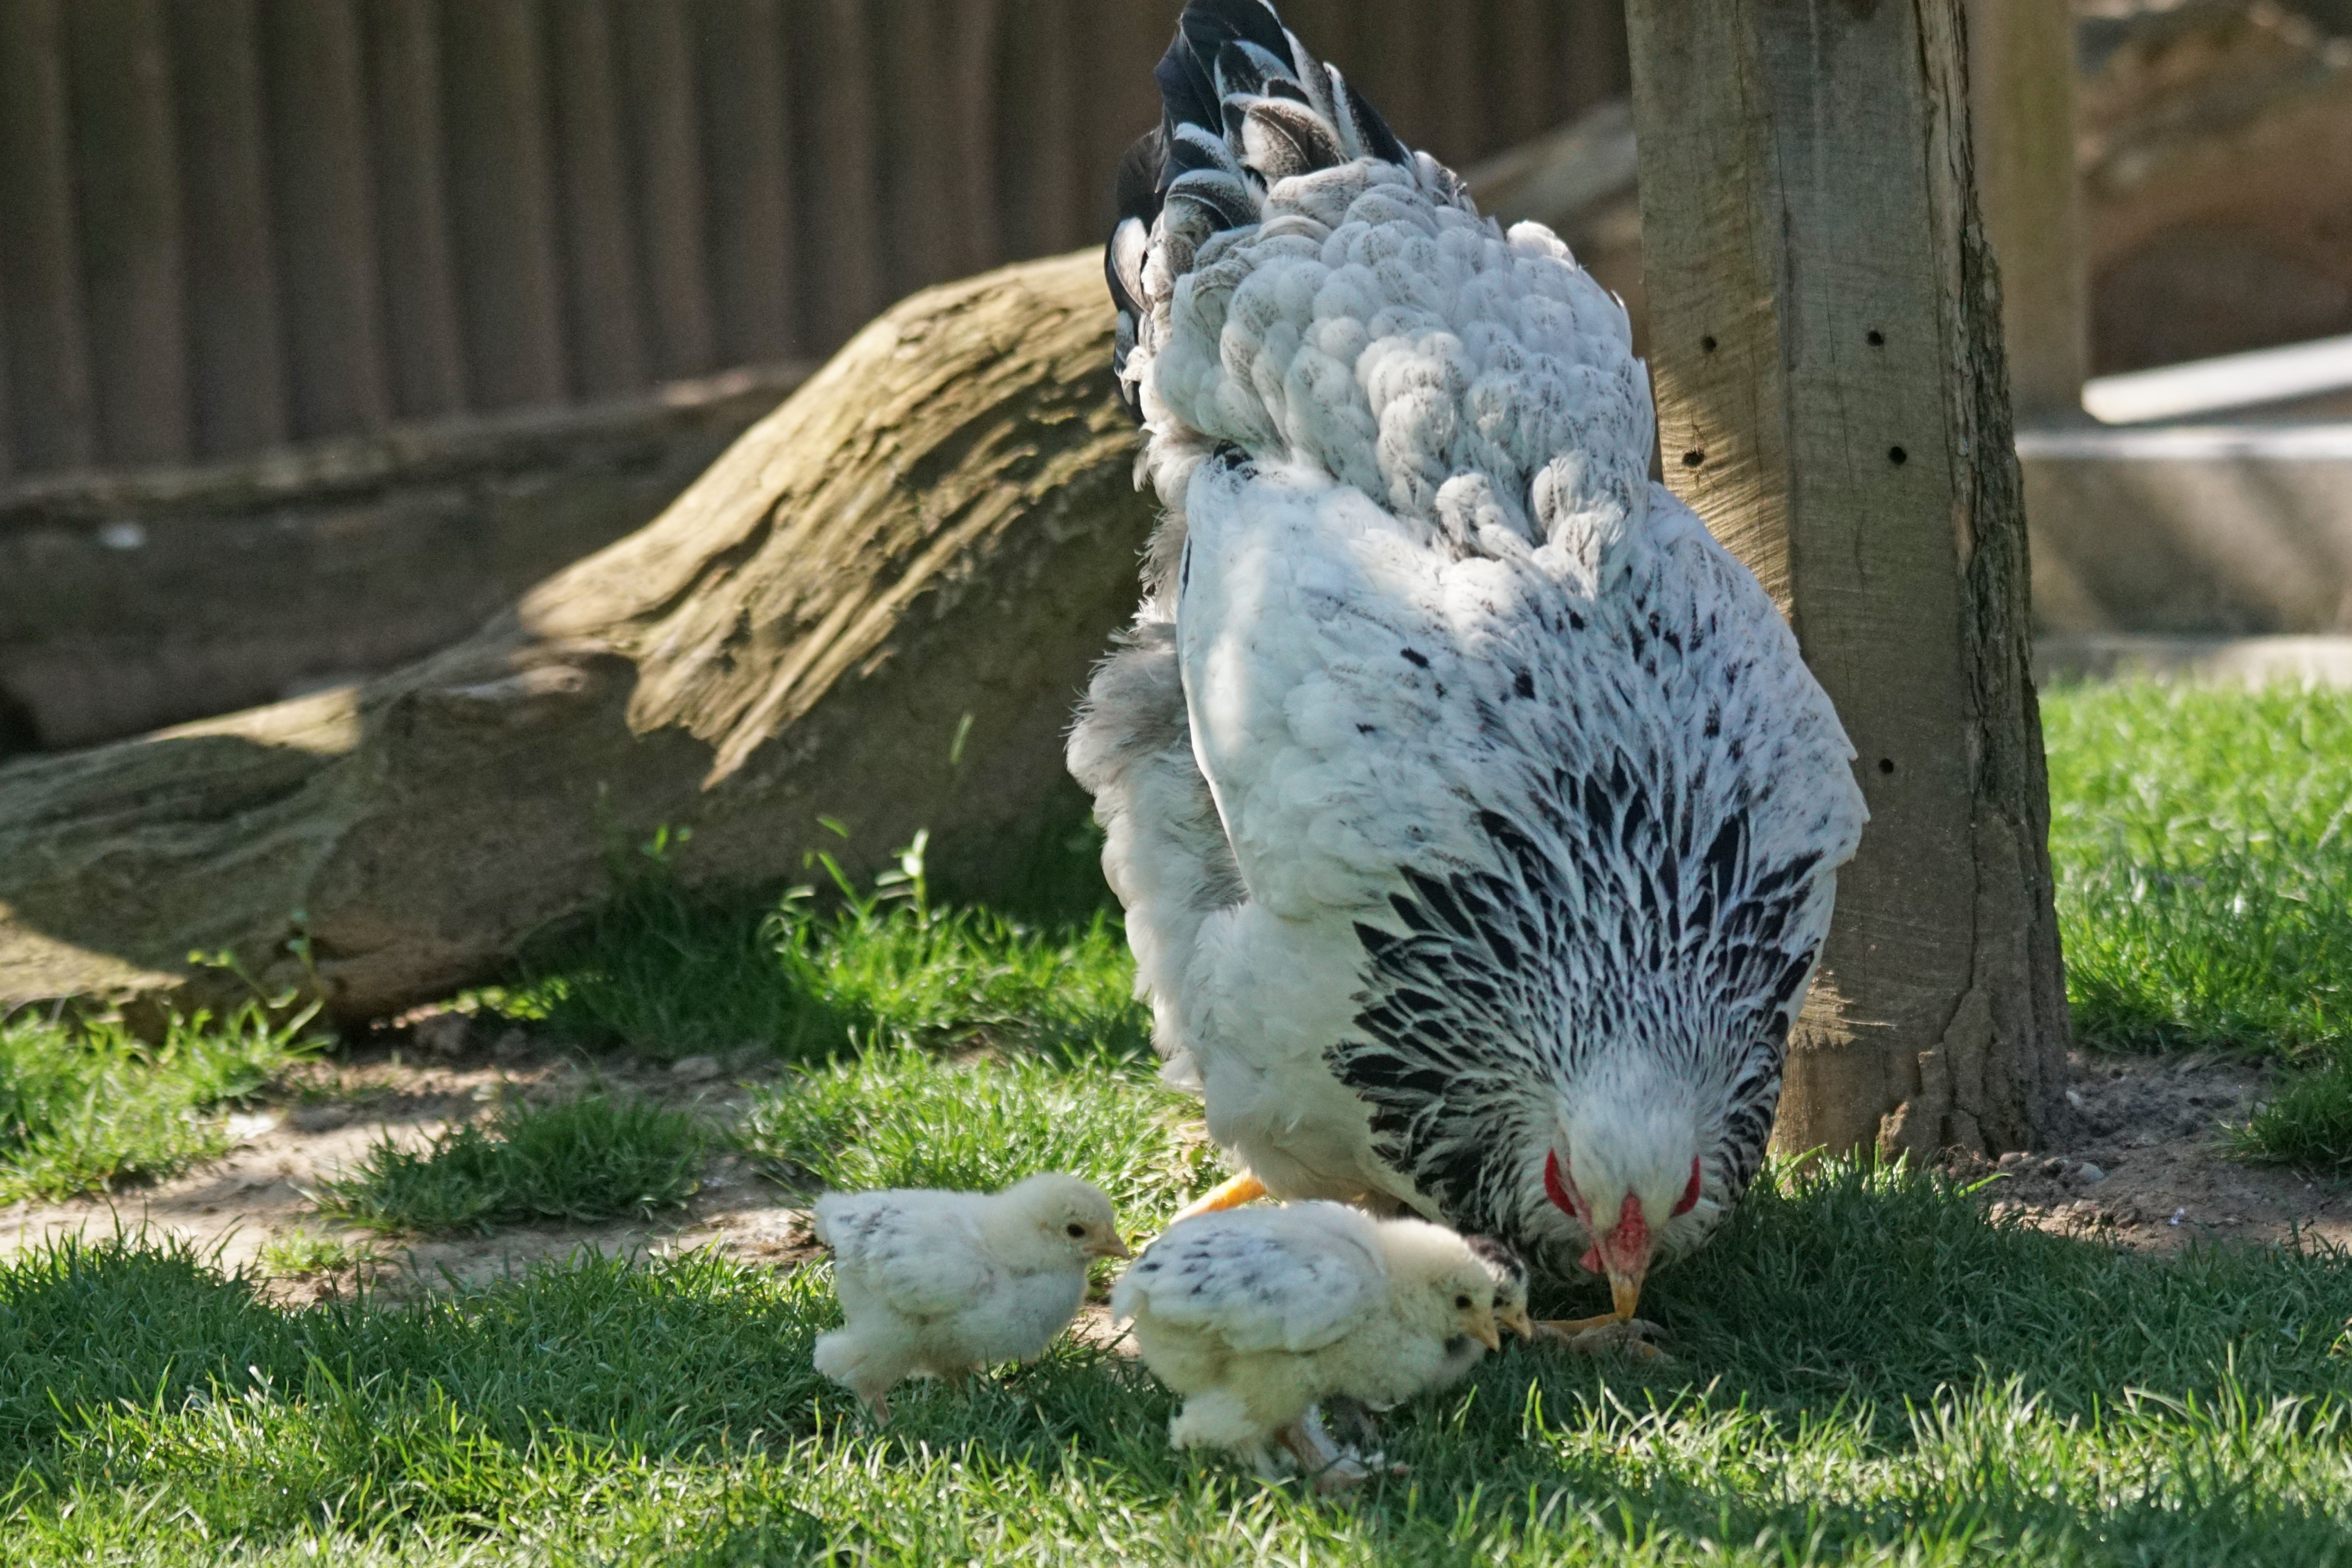
bird, wing, wildlife, zoo, beak, chicken, fauna, poultry, hen, vertebrate, parrot, chicks, parakeet, falcon, country life, free range, gallus domesticus, brahama, pigeons and doves, common pet parakeet